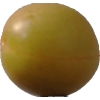
Label: cherry_wax